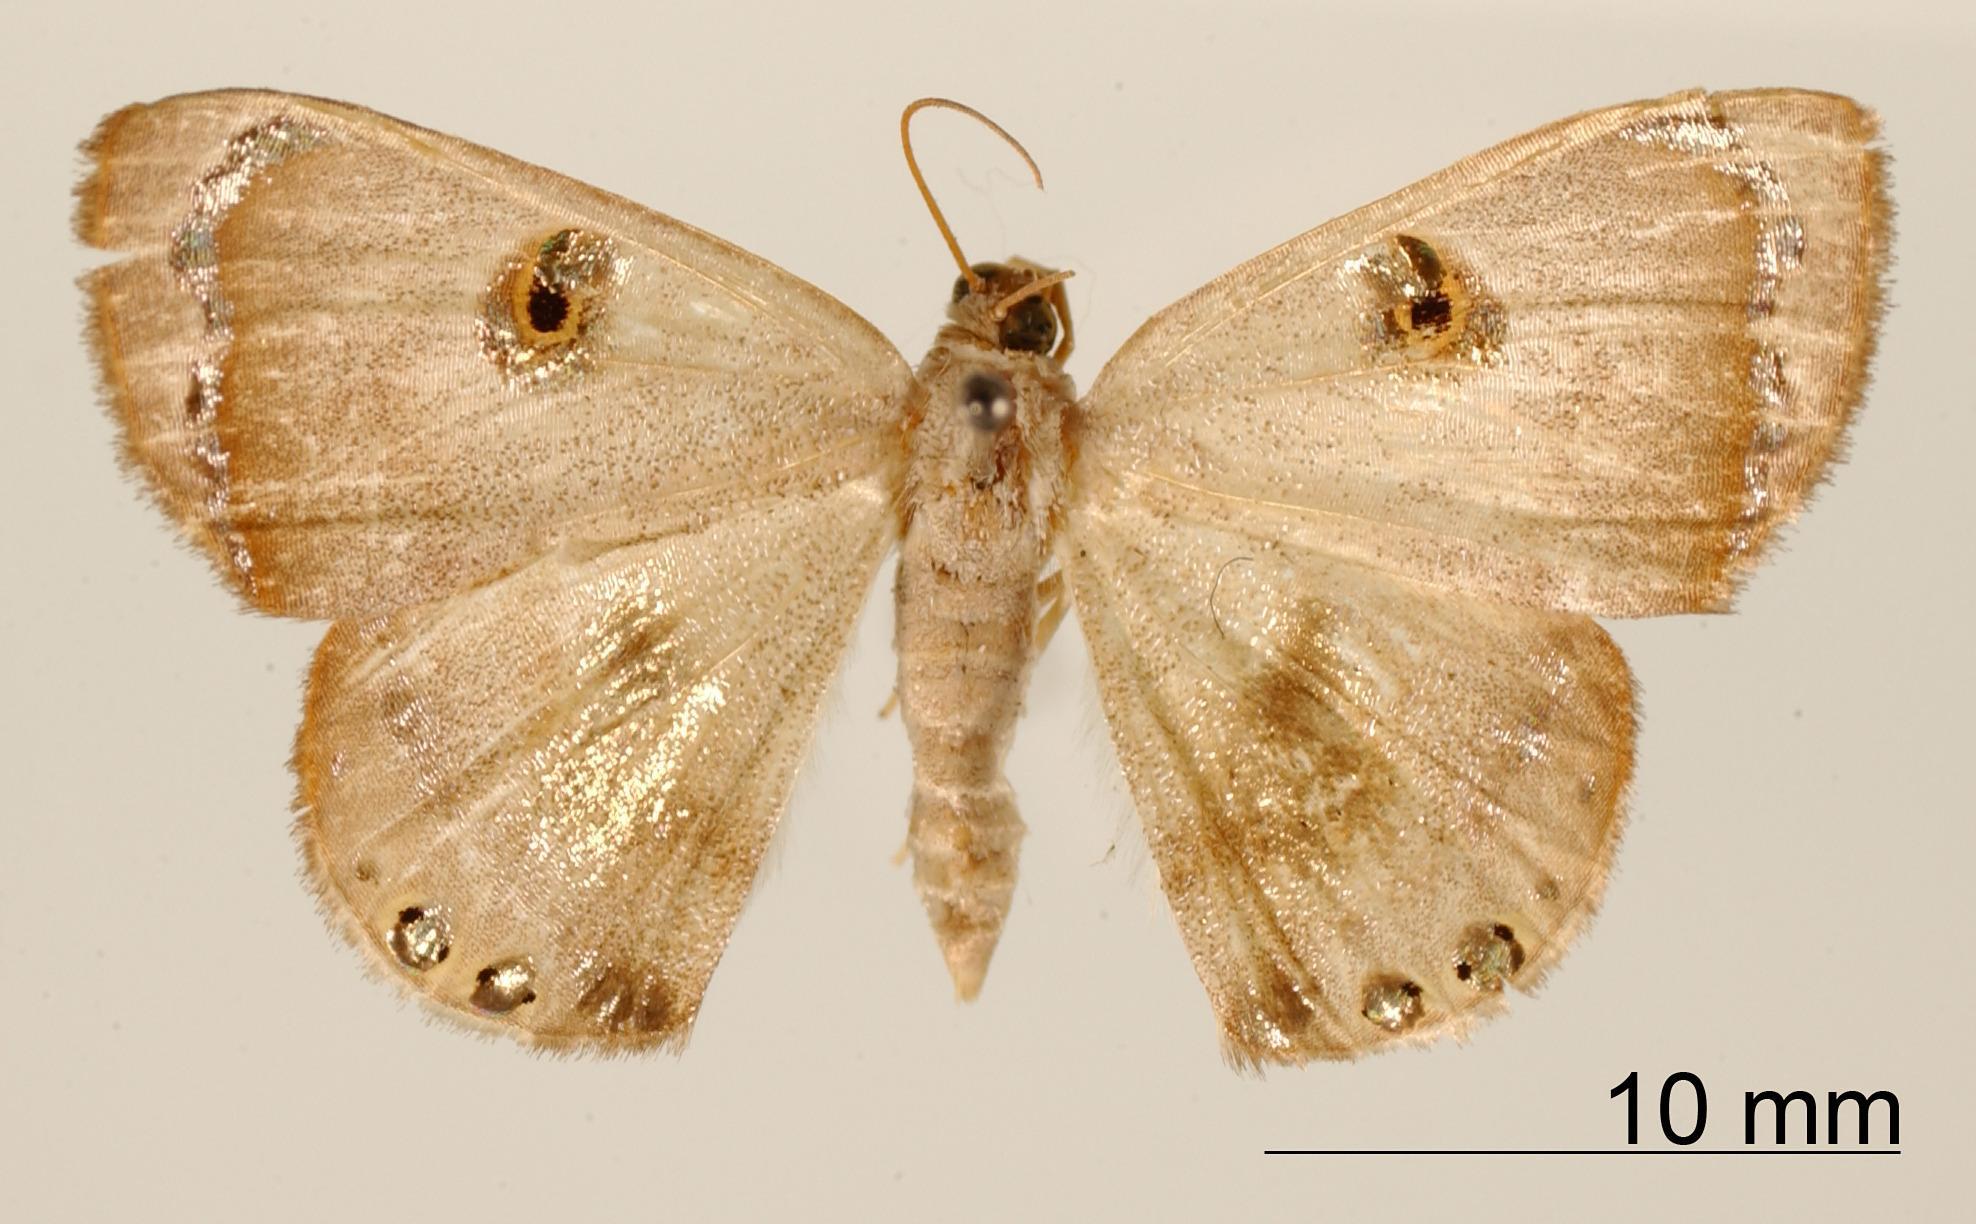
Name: Argyrotome prattaria
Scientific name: Argyrotome prattaria Schaus, 1927
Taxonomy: Animalia, Arthropoda, Insecta, Lepidoptera, Geometridae, Ennominae
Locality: Cayuga, Guatemala, Guatemala